Ummachu

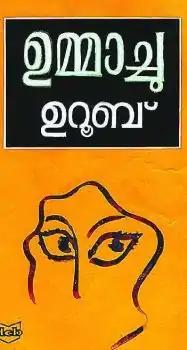
The cover of "Ummachu"

Ummachu ("Beloved") is a Malayalam novel written by Uroob in 1954. "Ummachu" along with "Sundarikalum Sundaranmarum" are considered the best works by Uroob and are ranked among the finest novels in Malayalam. In "Ummachu", Uroob explores the ramifications of human relationships in a village.